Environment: real
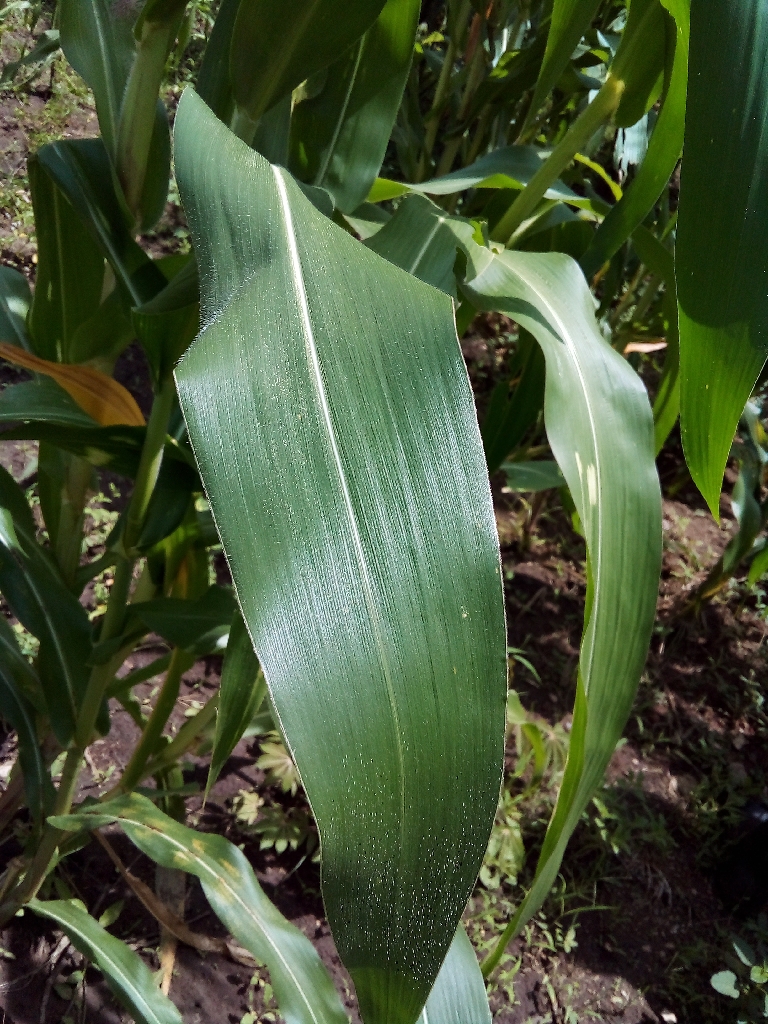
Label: healthy